Philae Island

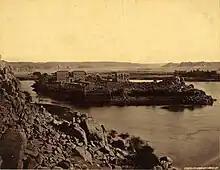
1856 photo of the Island of Philae (now submerged)

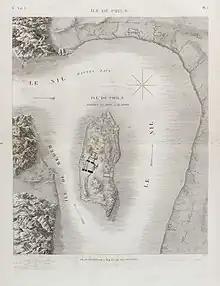
1809 map of the Island of Philae (now submerged), from the "Description de l'Égypte"

Philae Island was an island near the expansive First Cataract of the Nile in Upper Egypt. Due to the building of the Aswan Low Dam, the island is today submerged. Due to the submerging, the Philae temple complex which had been built on the island, was moved to Agilkia Island.